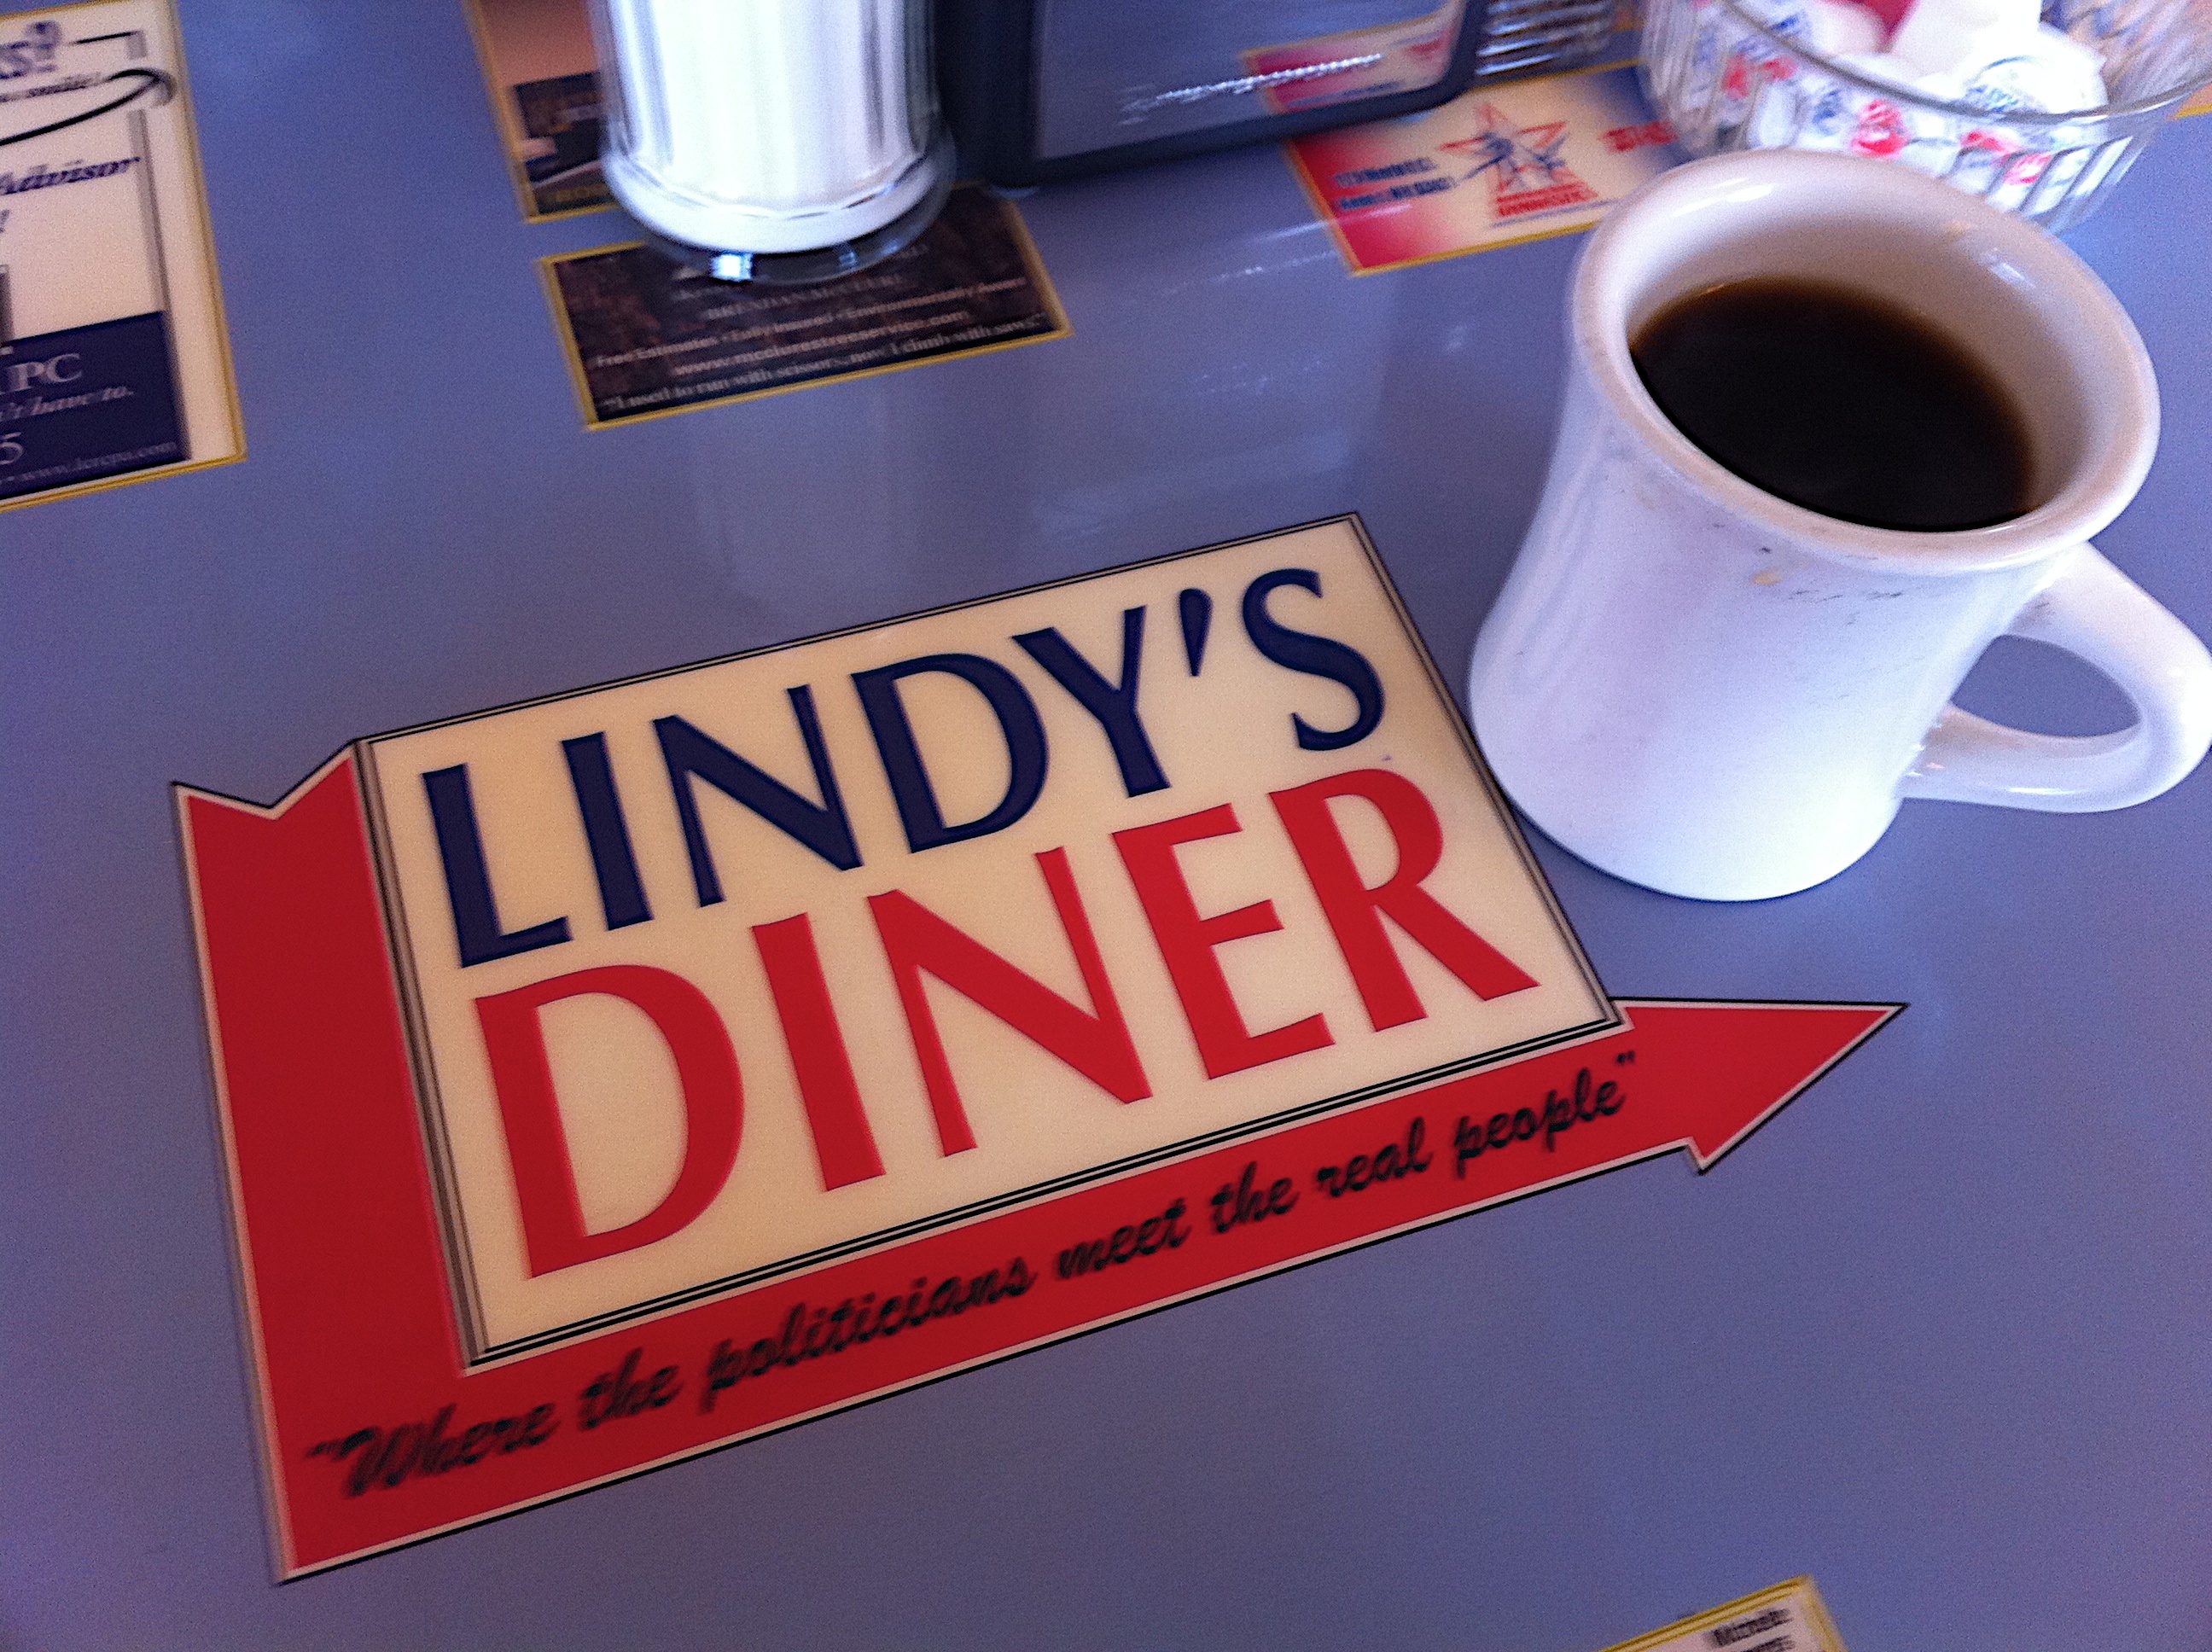
color, drink, brand, shape